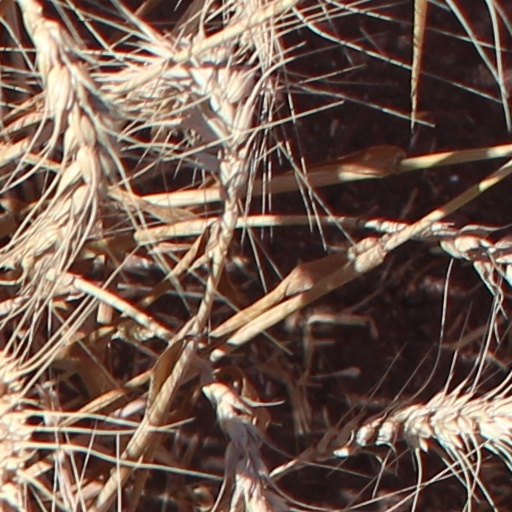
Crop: wheat